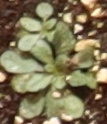
Label: Horseweed